Setanta Ó hAilpín

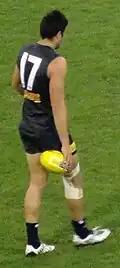
Ó hAilpín in 2011

Ó hAilpín was placed on Carlton's senior list in 2006. After playing largely in the forward line for the first years of his development, he was shifted to half-back in early 2006. He gained regular senior selection late in the season, going on to play in the final ten games of the season.